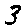
Label: 3